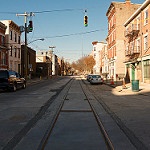
Scene: Outdoor